Psalm 121

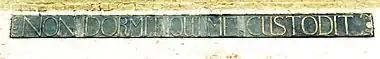
Latin inscription of Psalm 121 on the pediment of the Dannenwalde Manor house, Germany

Musical settings for the Latin text have been composed by Orlando di Lasso, Hans Leo Hassler, and Herbert Howells amongst others.